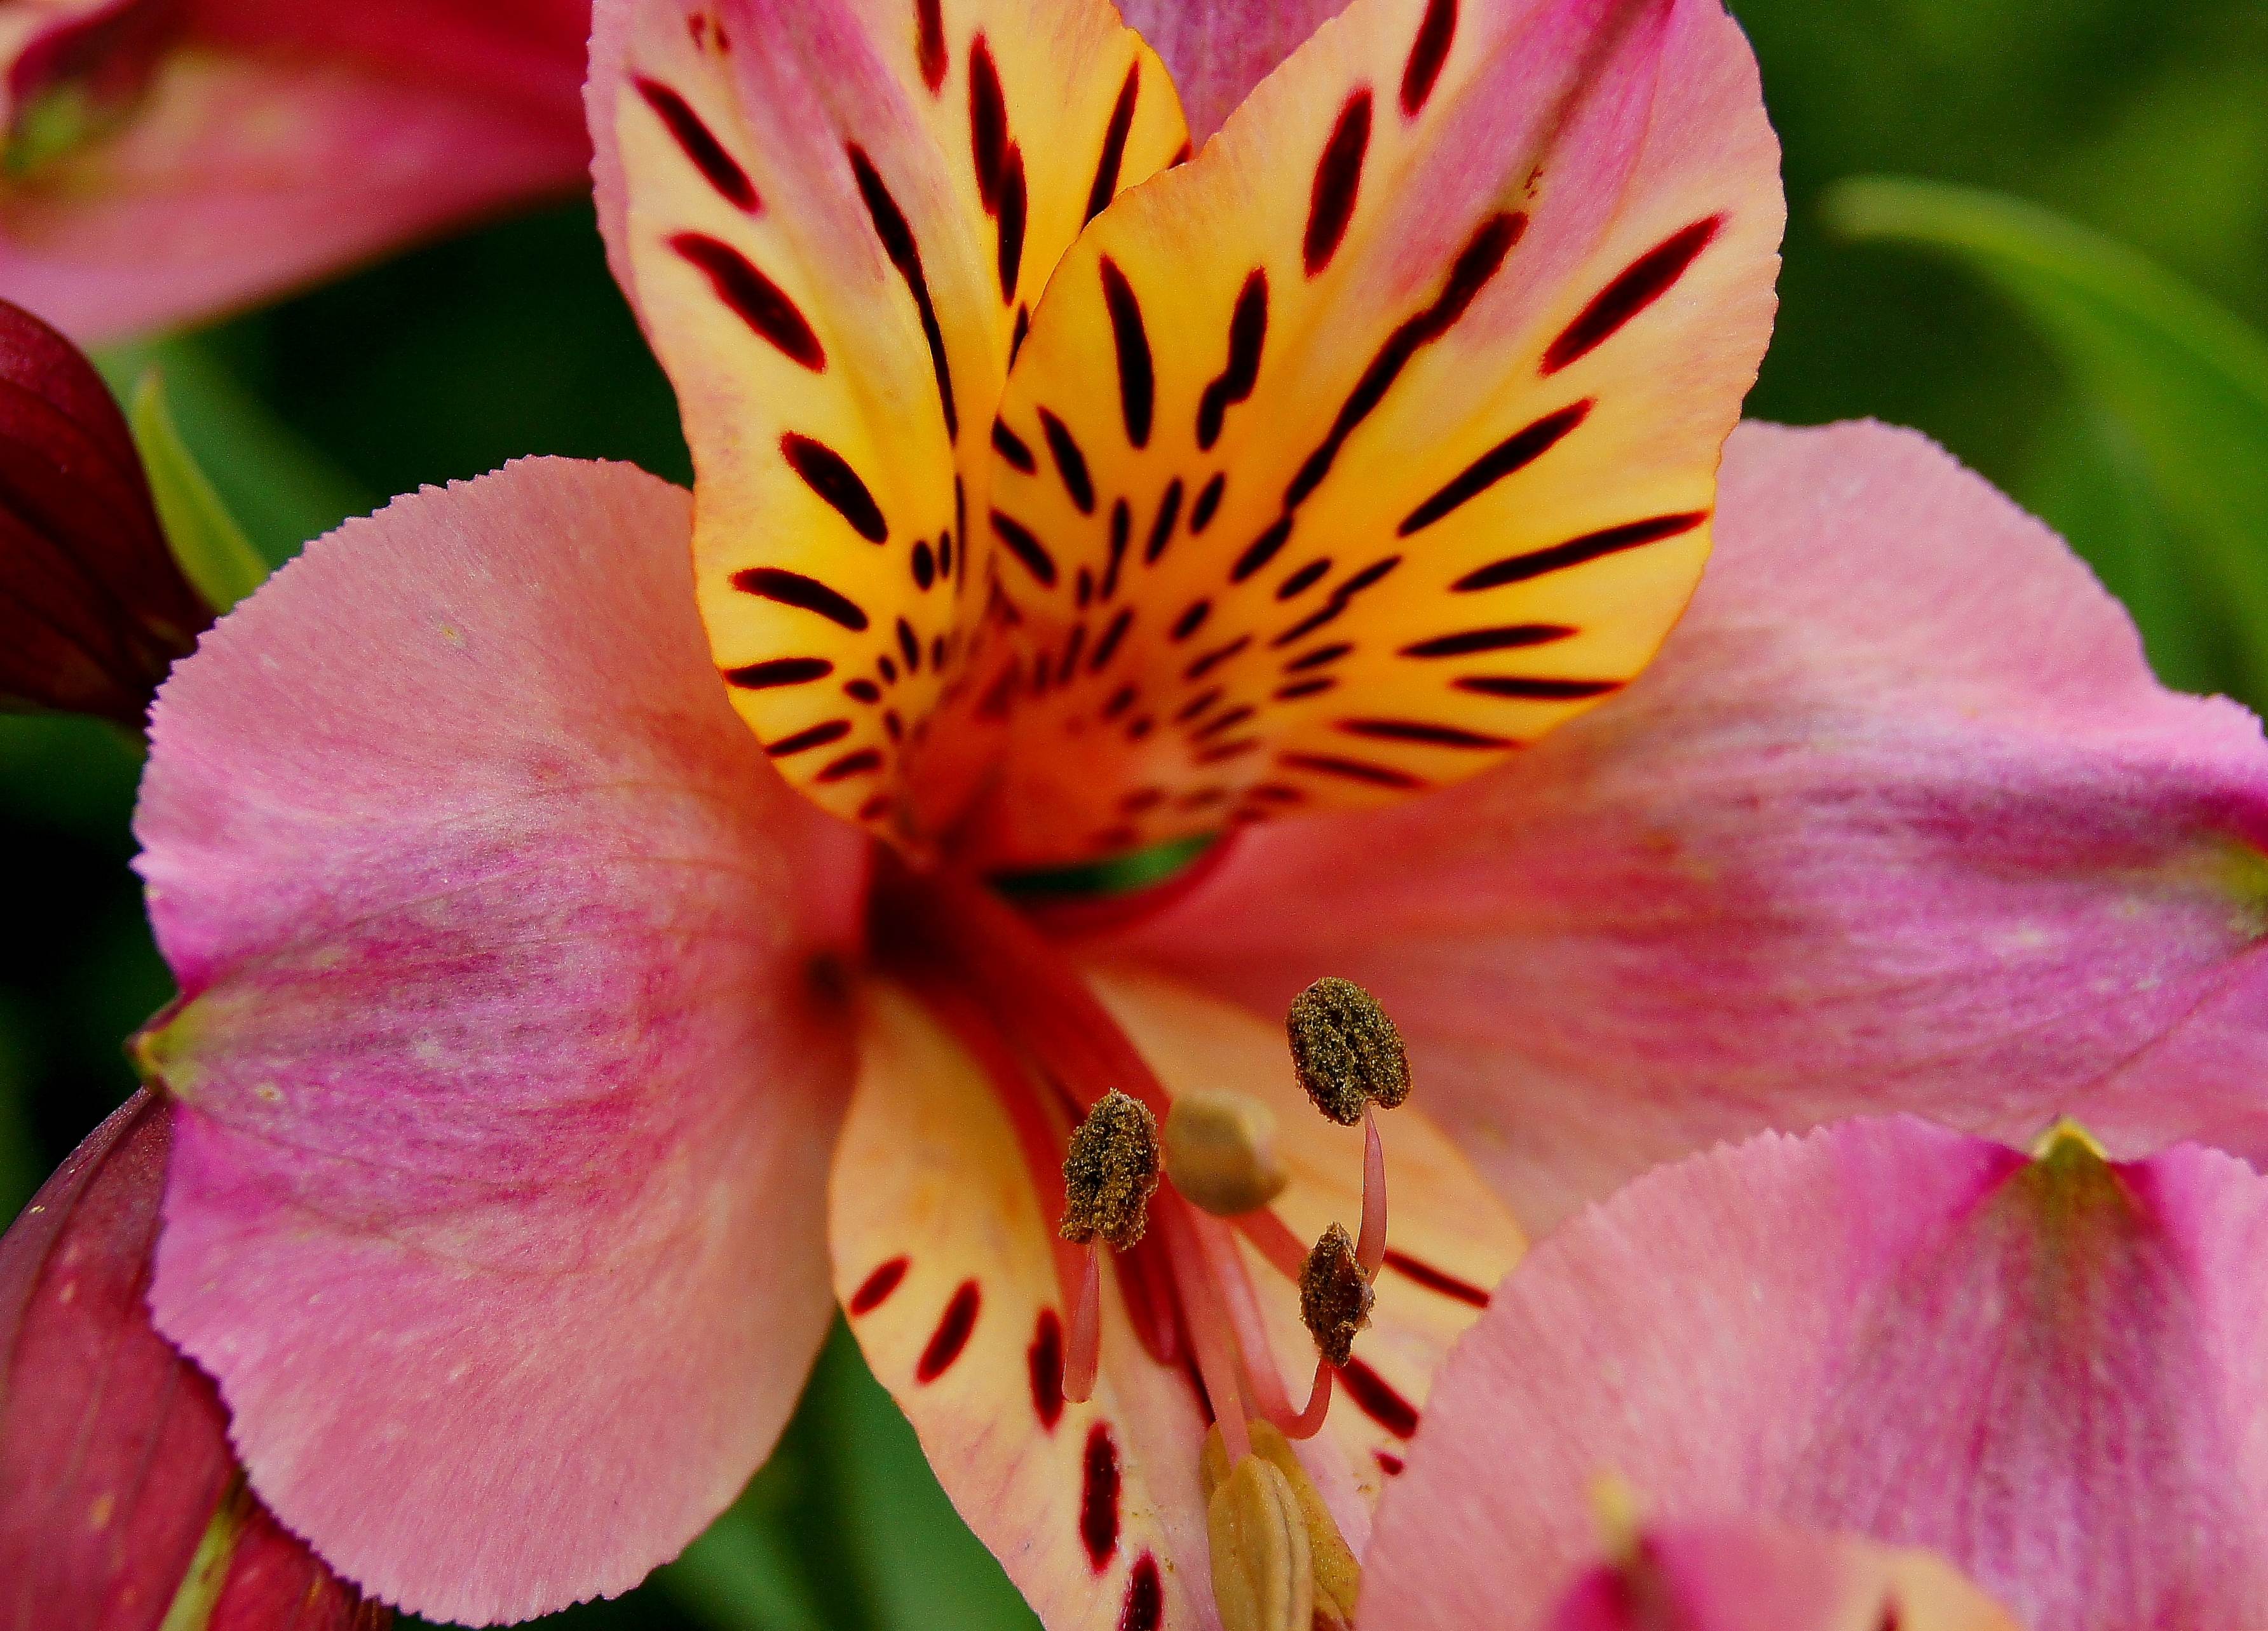
nature, blossom, plant, photography, leaf, flower, petal, macro, botany, yellow, pink, flora, wildflower, flowers, close up, naturaleza, flores, lily, ggl1, gaby1, sonyslta55v, macro photography, flowering plant, peruvian lily, land plant, alstroemeriaceae